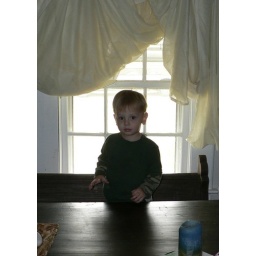
in the window standing up